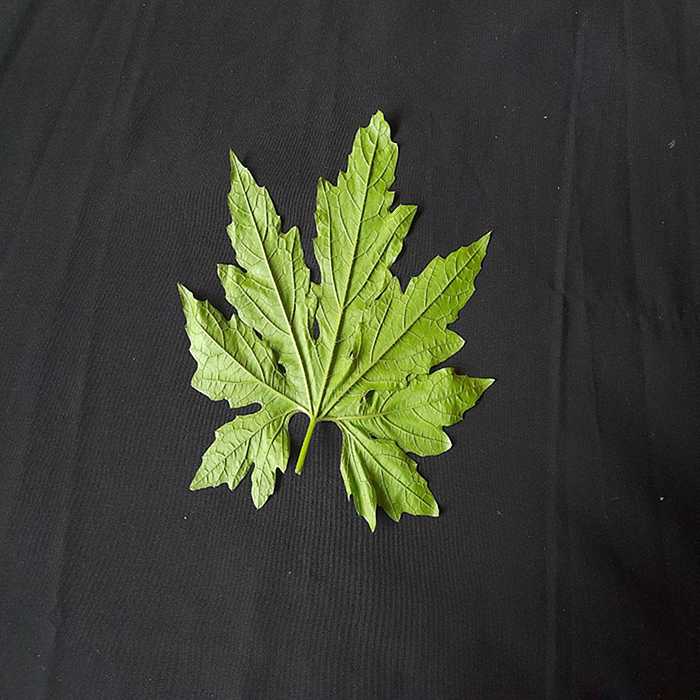
Plant: Bitter Gourd
Label: Fresh leaf